Saccorhytus

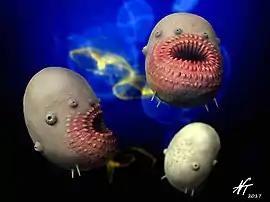
An outdated life restoration of "Saccorhytus", by Nobu Tamura, based on the now-disproven interpretation as a deuterostome with open body cones.

"Saccorhytus" was only about a millimetre (1.3 mm) in size and is characterised by its globular or hemispherical body with a prominent mouth. Its body was covered by a thick but flexible cuticle. Surrounding its mouth, itself lined with integumental folds, is a ring of tridentate protuberances. Above this ring is another set of tridentate spines, which vary in number between one and five, possibly reflecting ontogenetic or intraspecific differences. It had three nodulate ridges above its mouth. Below its mouth were three pairs of sclerotized spines, termed "body cones", with the distal pair being the largest. A further five pairs of these spines are found elsewhere on the body, with a cluster of three on each lateral side, and two more pairs on the back - these final two pairs are not present in all specimens, suggesting some ontogenetic or intraspecific variation. These body cone spines may have served a defensive or sensory function. On the back of the animal were many smaller spines, distinct from the body cones, with apparently random organization.